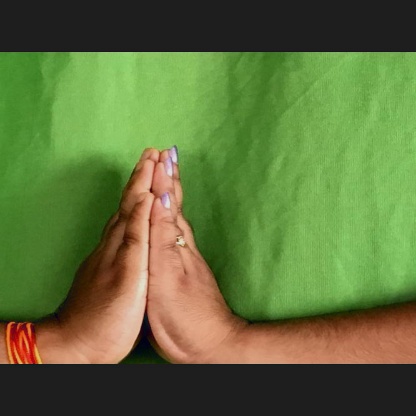
Mudra: Anjali